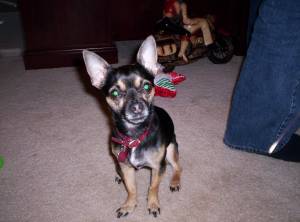
Animal: dog
Breed: chihuahua